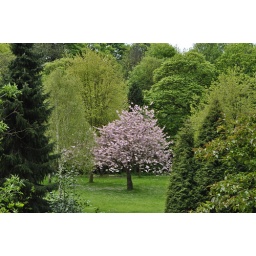
pink tree in jesmond park